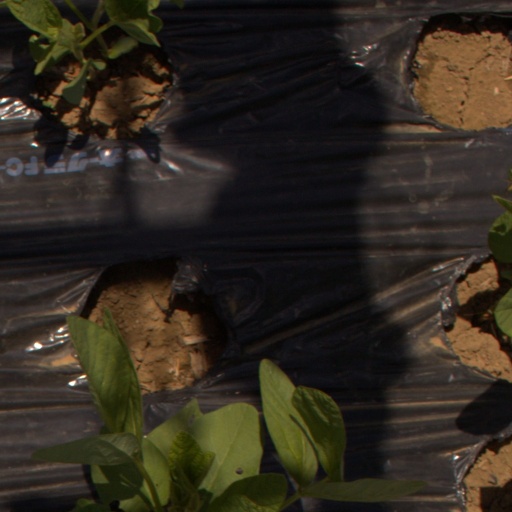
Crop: Jerusalem artichoke